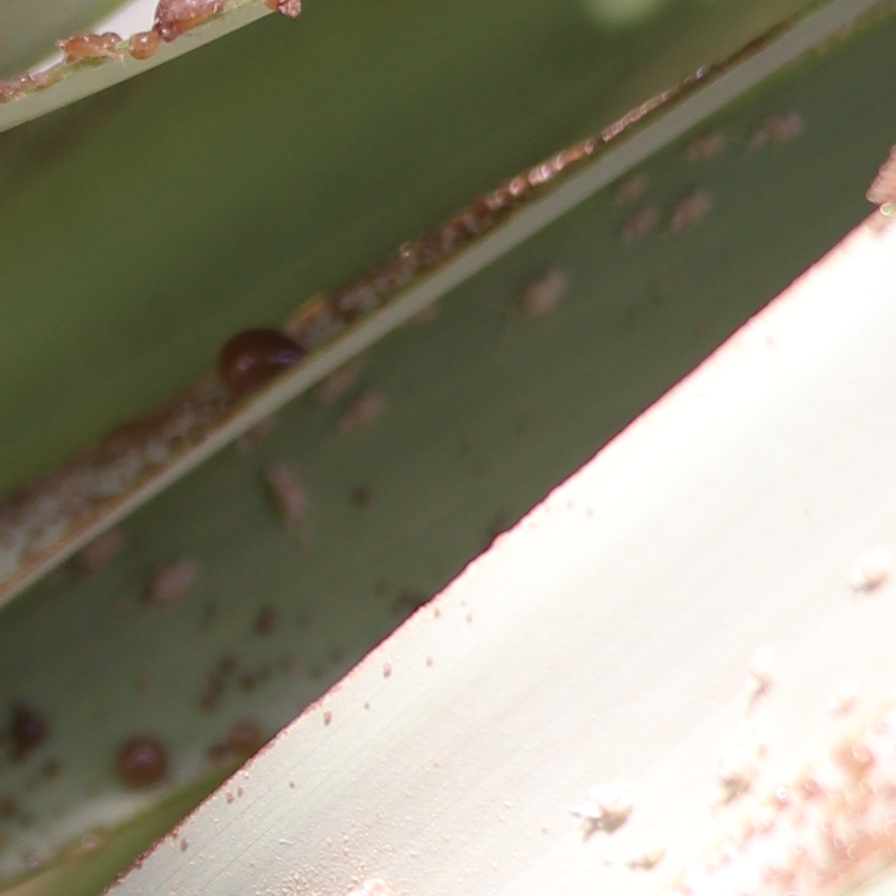
Label: Dubas